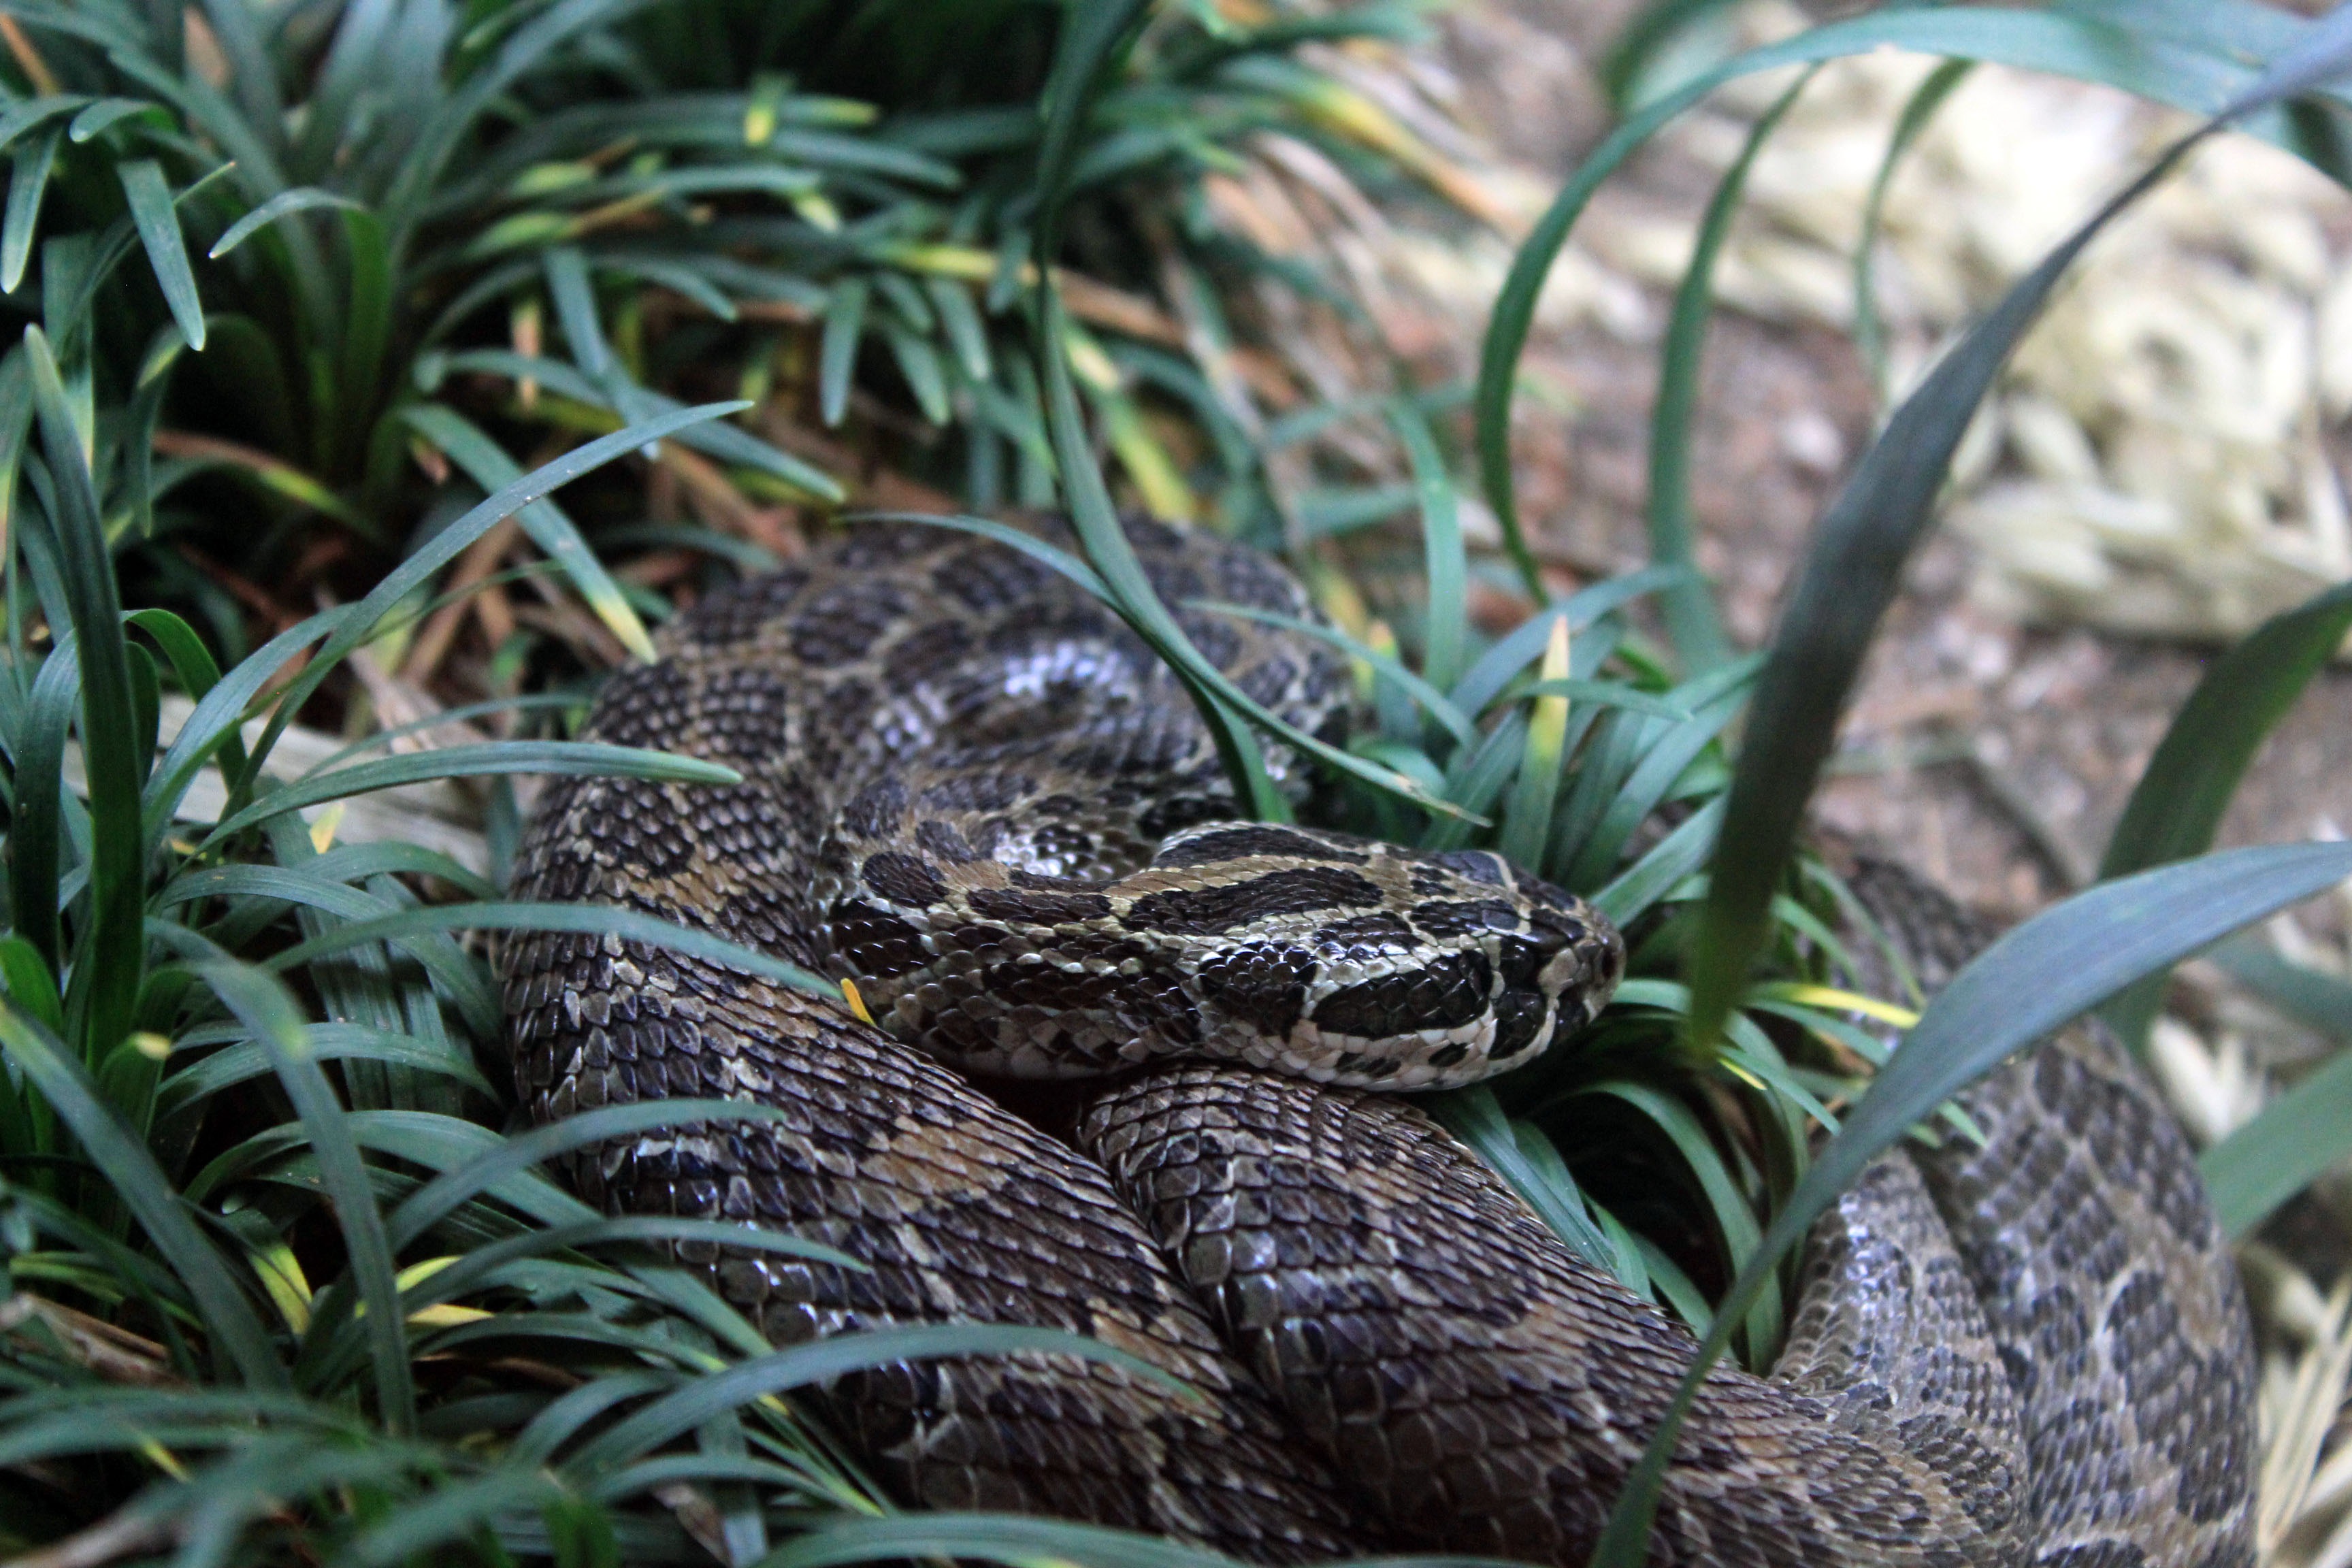
animal, wildlife, turtle, reptile, fauna, tortoise, snake, rattlesnake, vertebrate, colubridae, emydidae, scaled reptile, mexican lance headed rattlesnake, lance headed rattlesnake, crotalus polystictus